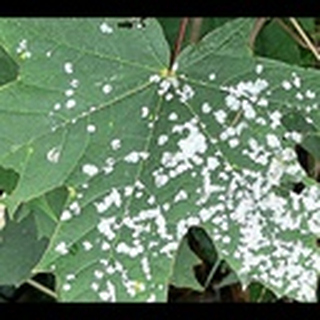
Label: cotton_powdery_mildew